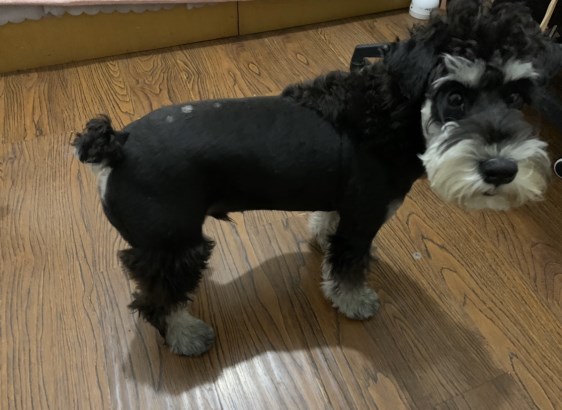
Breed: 2342-n000102-miniature_schnauzer